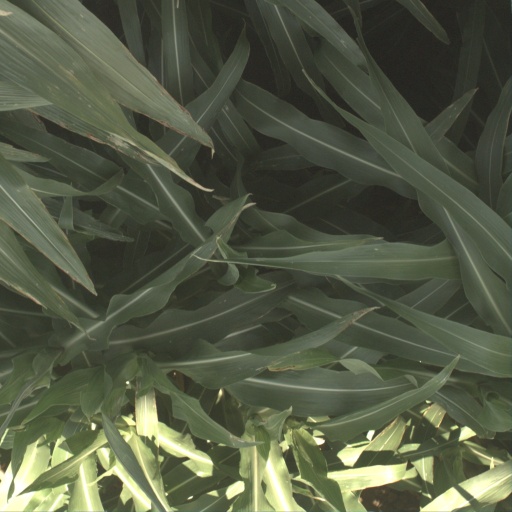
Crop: sorghum